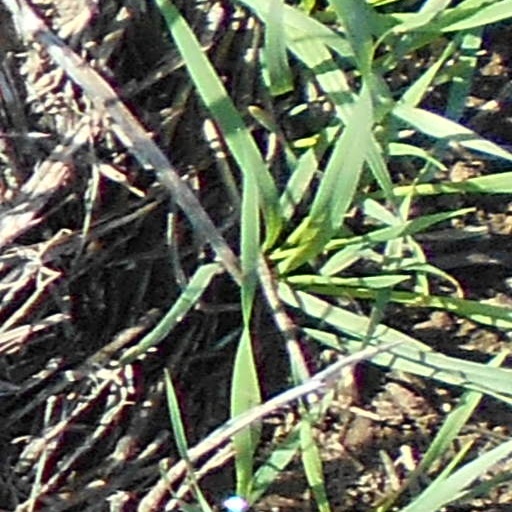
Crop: wheat